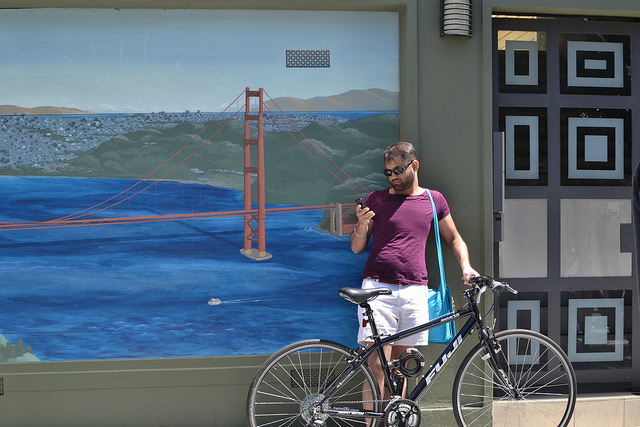
user: Given an image and a question. Answer the question in a short answer. Question: What is the name of the bridge in the background? Short Answer:
assistant: golden gate